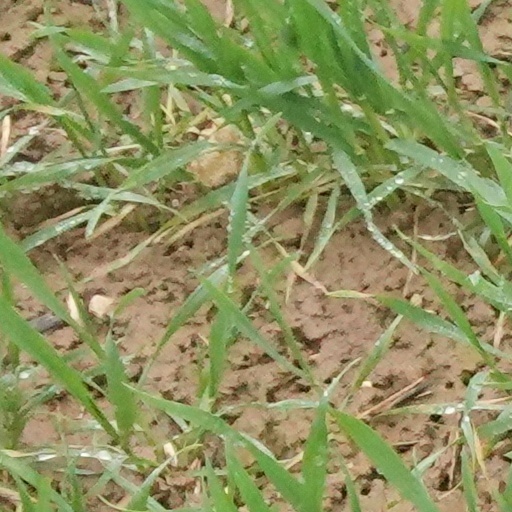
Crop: wheat